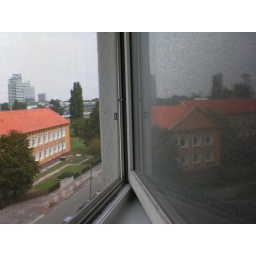
my dirty window...you can see, on the left, the Aupark tower. but in the mirror side you can see the UFO...small game:)